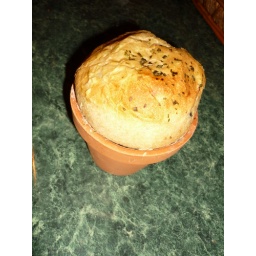
pan de ajo y aceitunas horneado en una maceta. garlic and black olives bread, baked in a pot